Shreya Ghoshal

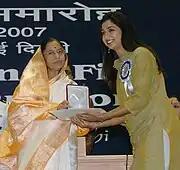
Pratibha Patil presenting Ghoshal her second National Film Award.

Ghoshal was bestowed with her second National Film Award for her rendition of "Dheere Jalna" in "Paheli", which she sang alongside Sonu Nigam. As claimed by "Daily News and Analysis", the song "treads the fine balance between the classical and popular genre of Hindi film music". Barring the song "Dheere Jalna", Ghoshal was heard in two other tracks "Kangna Re" and "Minnat Kare", composed by M.M. Kreem. She provided vocals for Kreem in one of his another compositions: "Guzar Na Jaye" from "Rog". With the film "Parineeta", she made her first collaboration with Shantanu Moitra. She performed four tracks from the film alongside Sonu Nigam, which includes "Piyu Bole", "Kasto Mazza" and "Soona Man Ka Aangan". Thereupon, she worked for the soundtrack album of "Yahaan", performing a soulful track "Naam Adaa Likhna", "Urzu Urzu Durkut" and a Punjabi track "Mele Chaliyan". Ghoshal's work in both the films was widely acclaimed, subsequently being nominated for the Filmfare Awards with the song "Piyu Bole". Reportedly, Ghoshal was selected to sing the female rendition of the track after being auditioned by many other artistes. In an interview, Moitra stated; "Pradeep wanted a little trill of laughter in the middle of the song and she did it effortlessly".